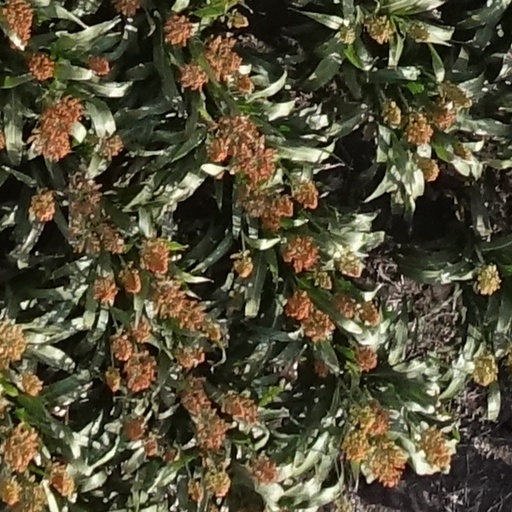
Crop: sorghum